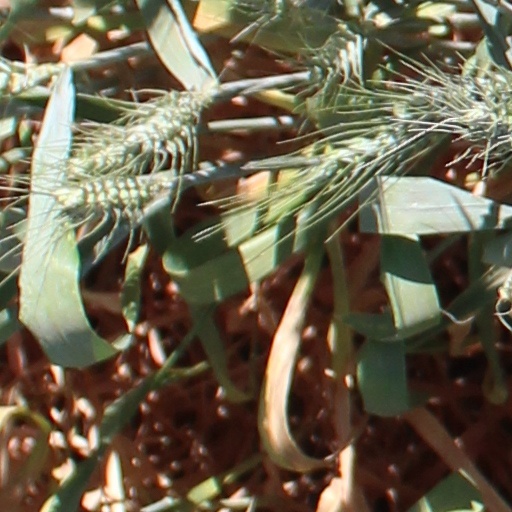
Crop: wheat